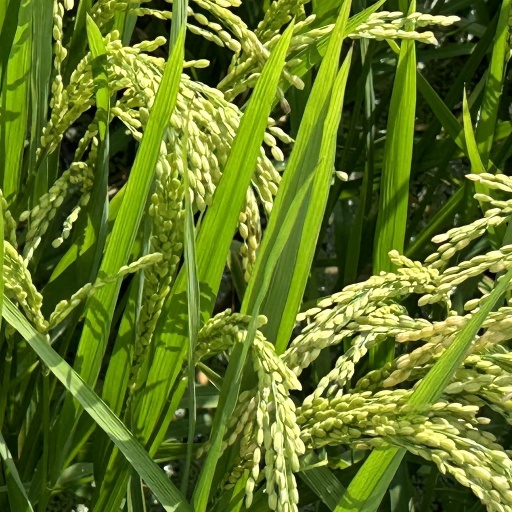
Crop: rice